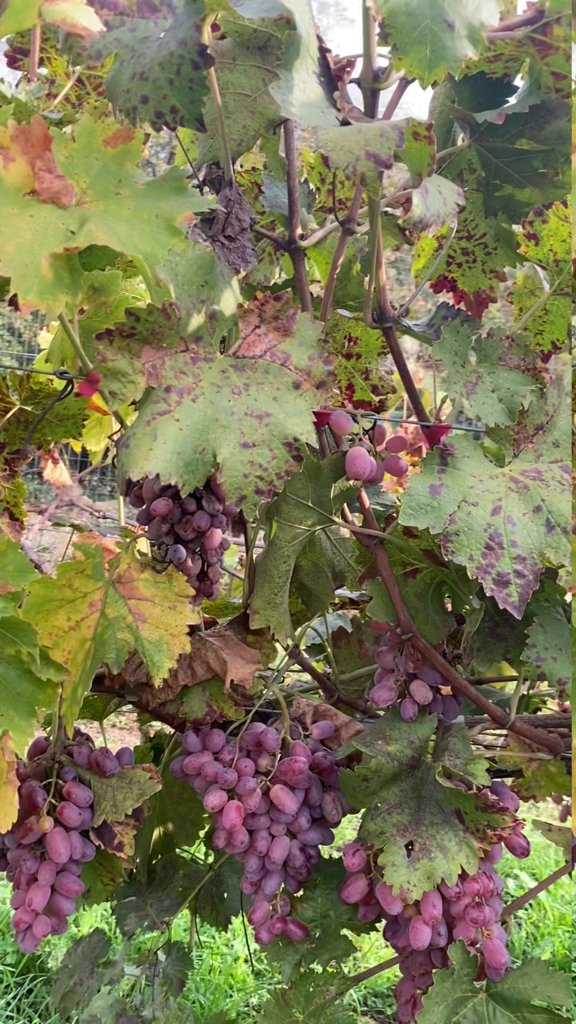
Berries visible: 189
Grape clusters: 6